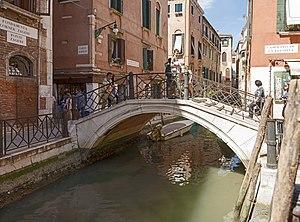
Le centre historique de Venise comprend 121 îles liés par 435 ponts. Cette liste reprend les noms vénitiens des principaux ponts de Venise par sestiere ou île.
Le rio di San Maurizio est un canal de Venise dans le sestiere de San Marco.
Les Zaguri est une famille patricienne de Venise, originaire d'Albanie.